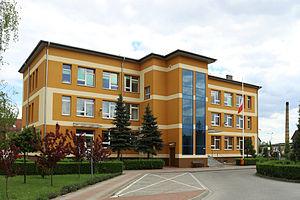
Sława est une ville de la powiat de Wschowa dans la voïvodie de Lubusz située dans l'ouest de la Pologne.